The Enemy's Cosmetique

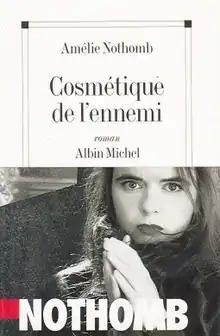
First edition

The Enemy's Cosmetique is the tenth novel written by Belgian author Amélie Nothomb. It was also the tenth book published by Albin Michel. It was first published in 2001.